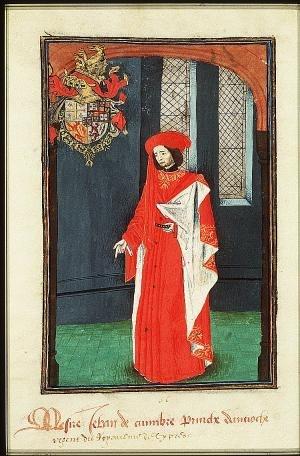
Jean de Portugal, né en 1431, mort le 11 septembre 1457, connu aussi par Jean de Coimbra, fils de Pierre de Portugal, Iᵉʳ duc de Coimbra, et d'Isabelle d'Urgell, infante d'Aragon, petit-fils de Jean Iᵉʳ de Portugal, de Philippa de Lancastre, de Jacques II, comte d'Urgell et d'Isabelle d'Aragon